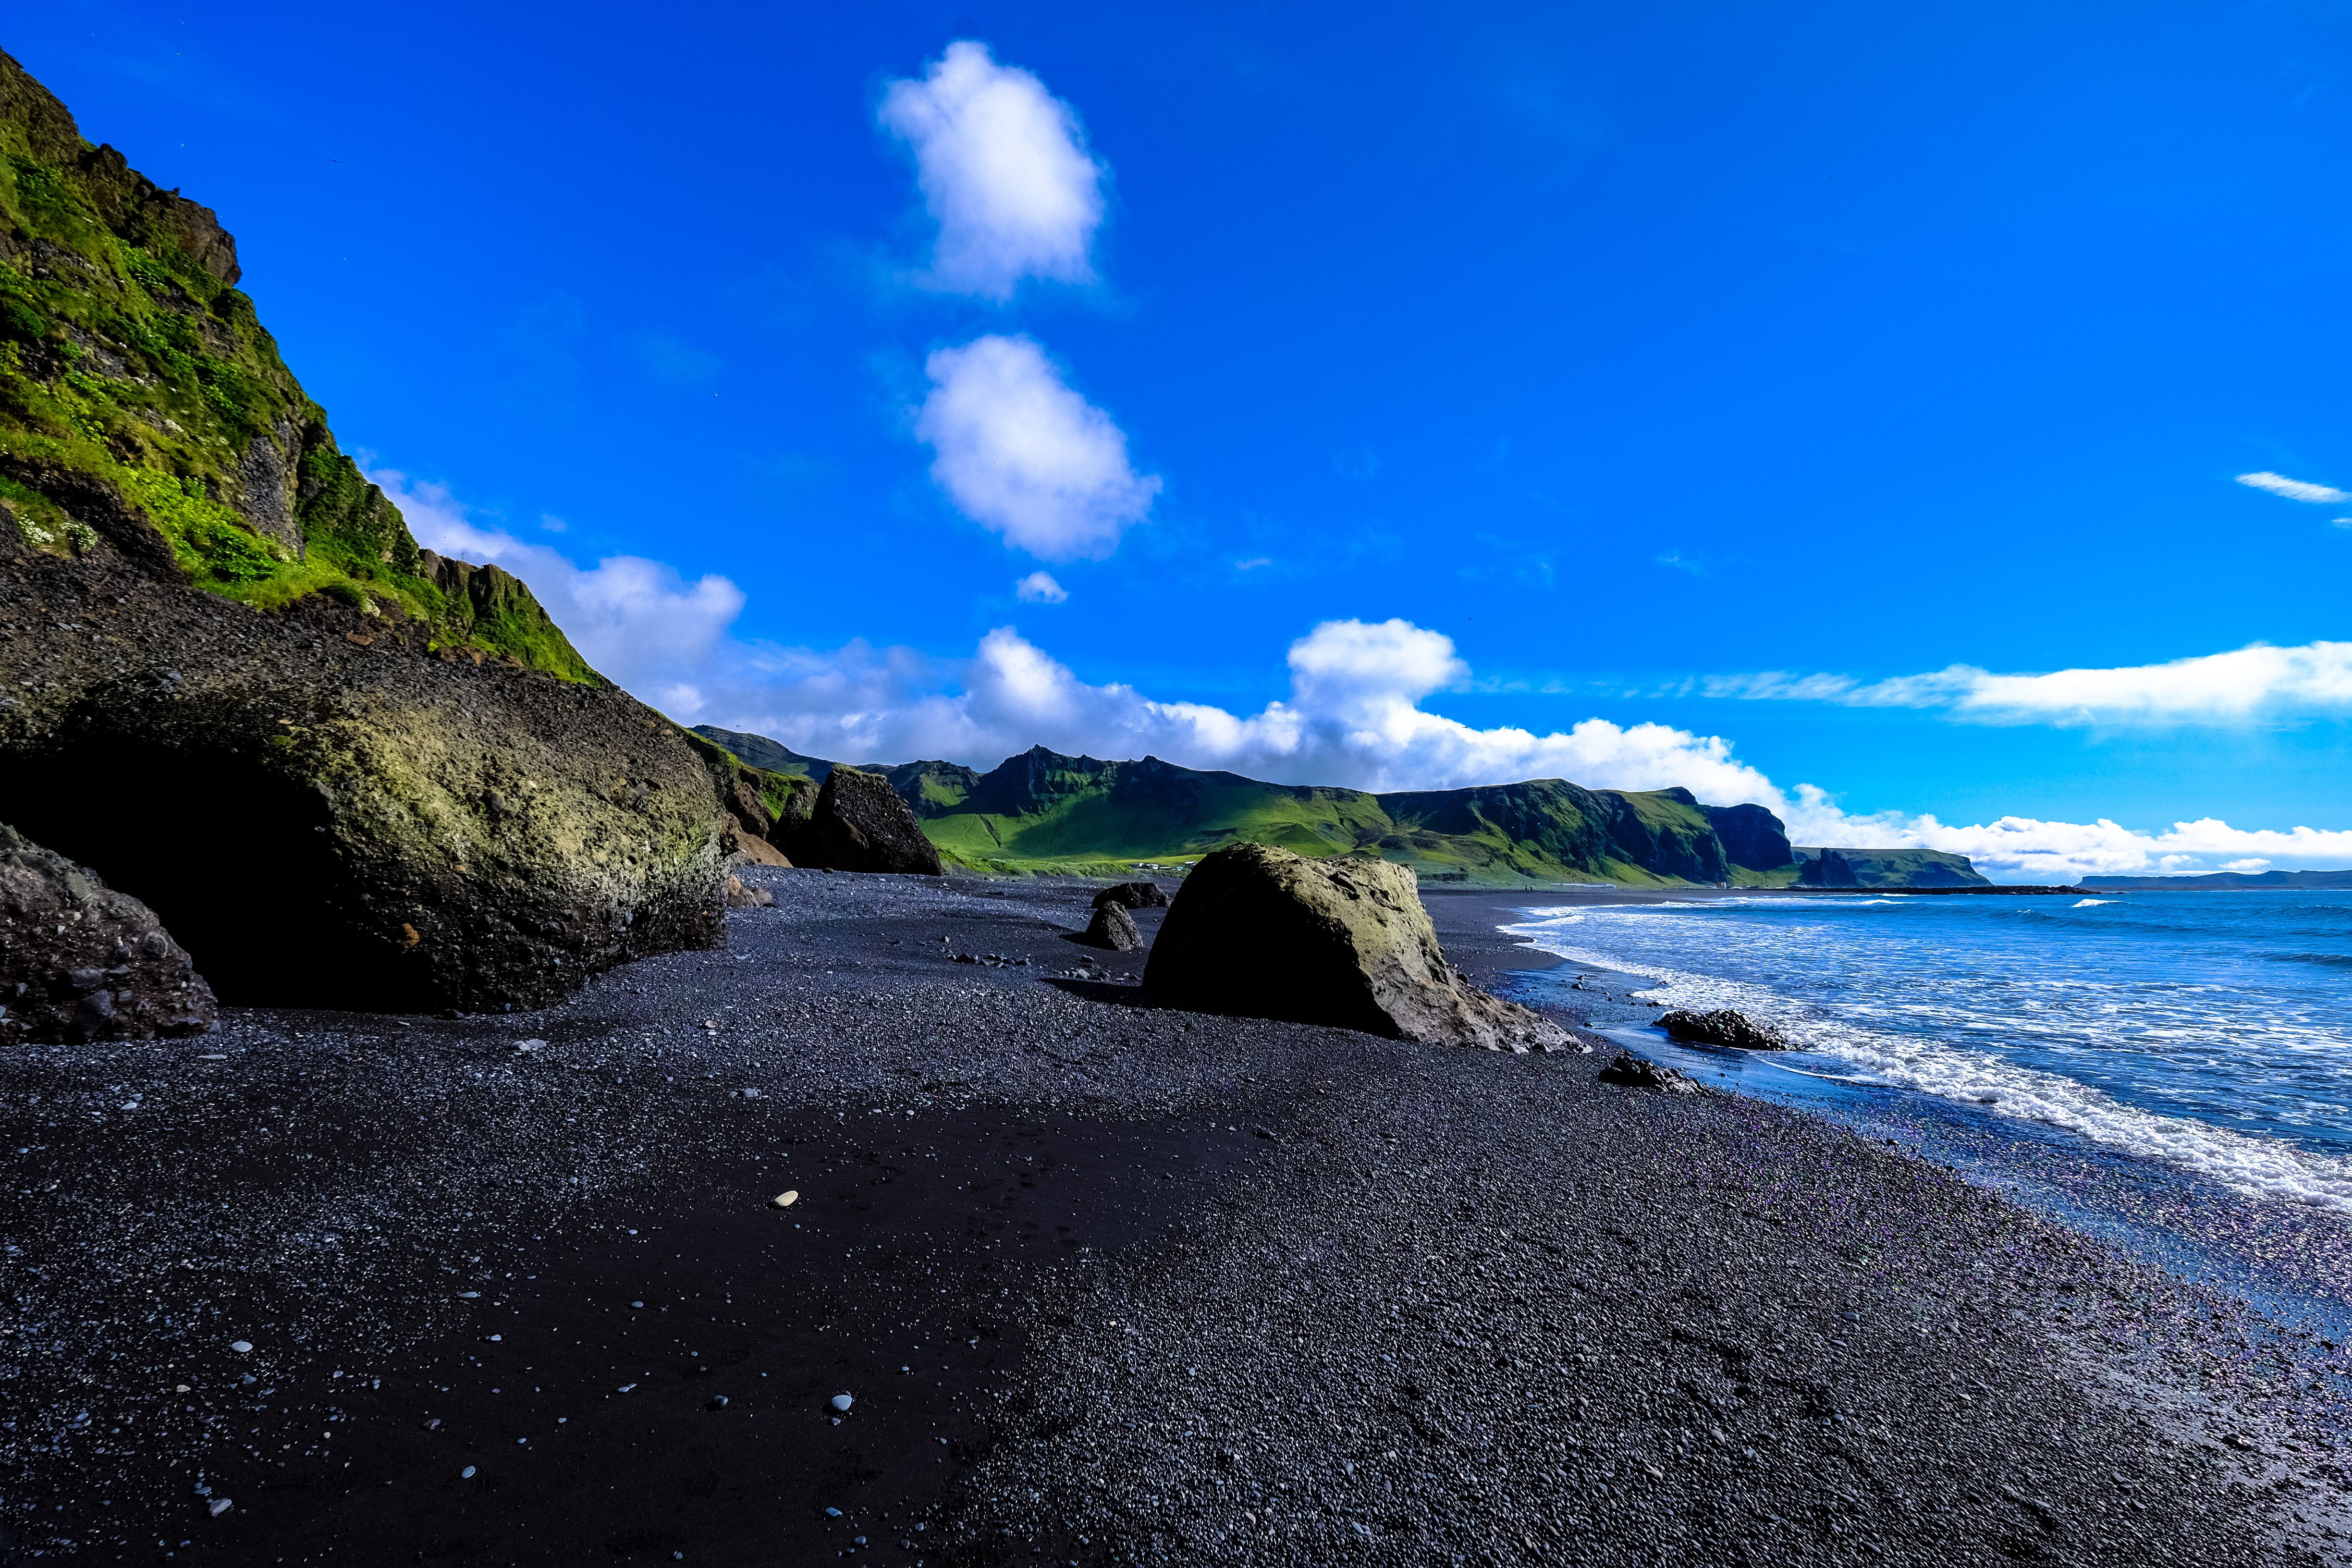
sky, blue, nature, sea, coast, rock, ocean, shore, beach, coastal and oceanic landforms, wave, cloud, natural landscape, formation, cliff, headland, promontory, terrain, bay, wind wave, geology, mountain, photography, klippe, tropics, landscape, horizon, erosion, watercourse, vacation, sand, cumulus, inlet, tourism, meteorological phenomenon, island, bight, hill, outcrop, cove